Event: Ecuador Earthquake
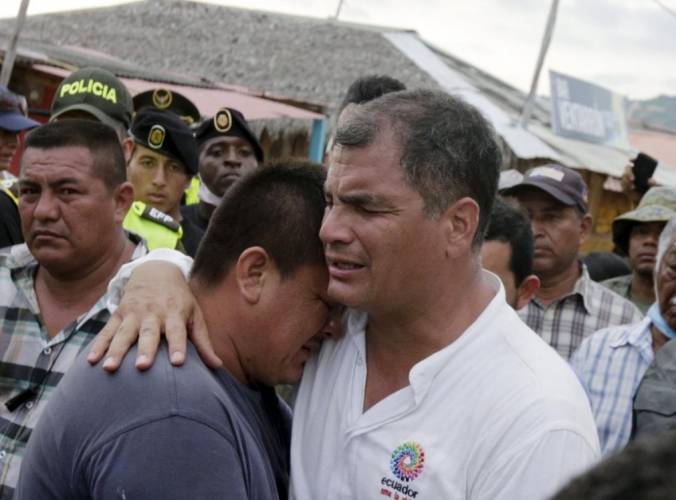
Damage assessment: no_damage